Shearer's Bar

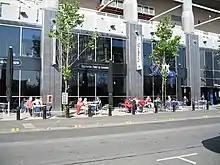
Shearer's Bar in 2006

Shearer's Bar is the name of a sports bar owned by Newcastle United and forming part of St James' Park, the team's stadium in Newcastle upon Tyne, England. It was named in honour of the club's all-time top scorer, Alan Shearer. The bar was renamed Nine in July 2013 by the club, who said that popularity of the venue had "dwindled". In March 2022 it was renamed back to Shearers by the new ownership.